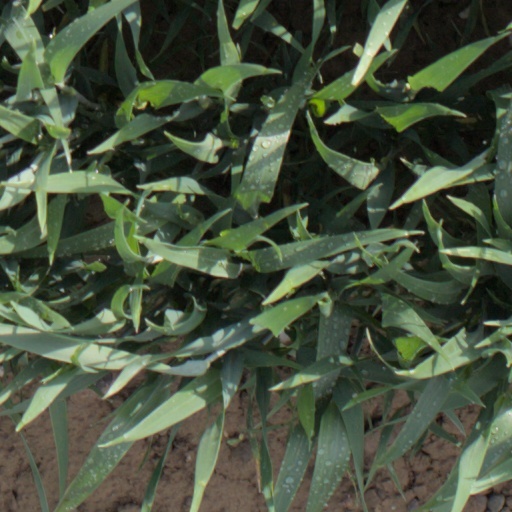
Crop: wheat